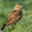
Label: bird